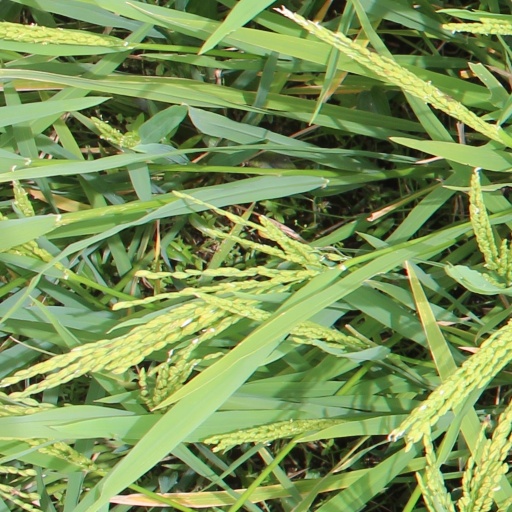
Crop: rice